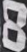
Number: 8